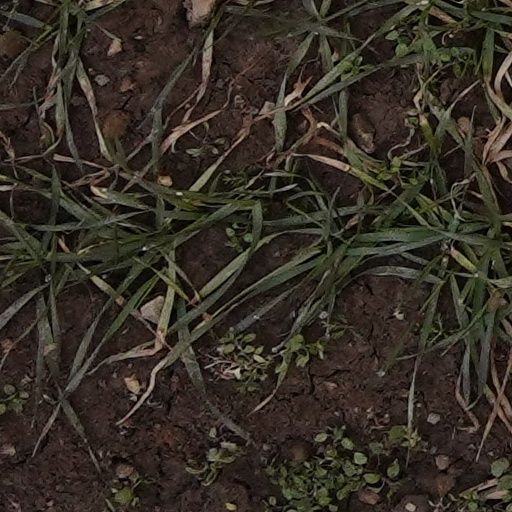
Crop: wheat